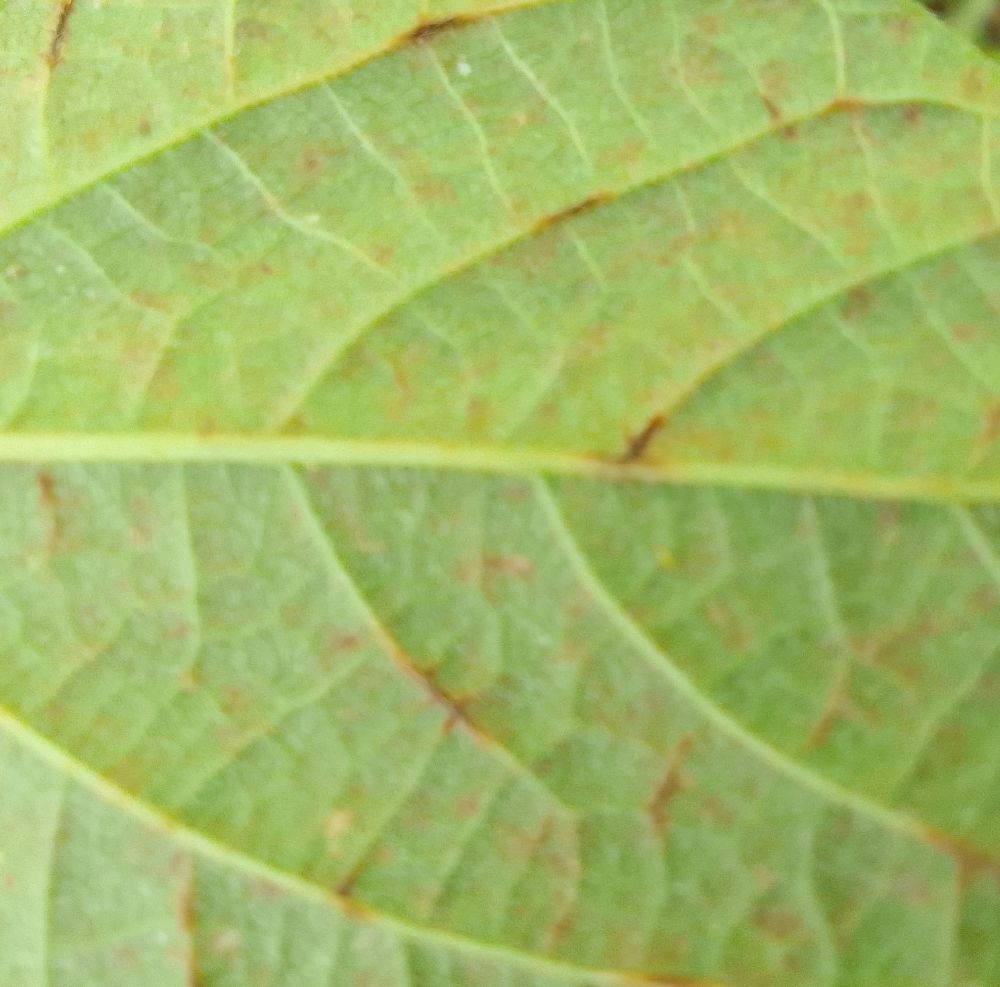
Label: anthracnose